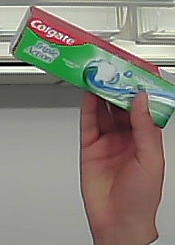
Product: colgate_toothpaste